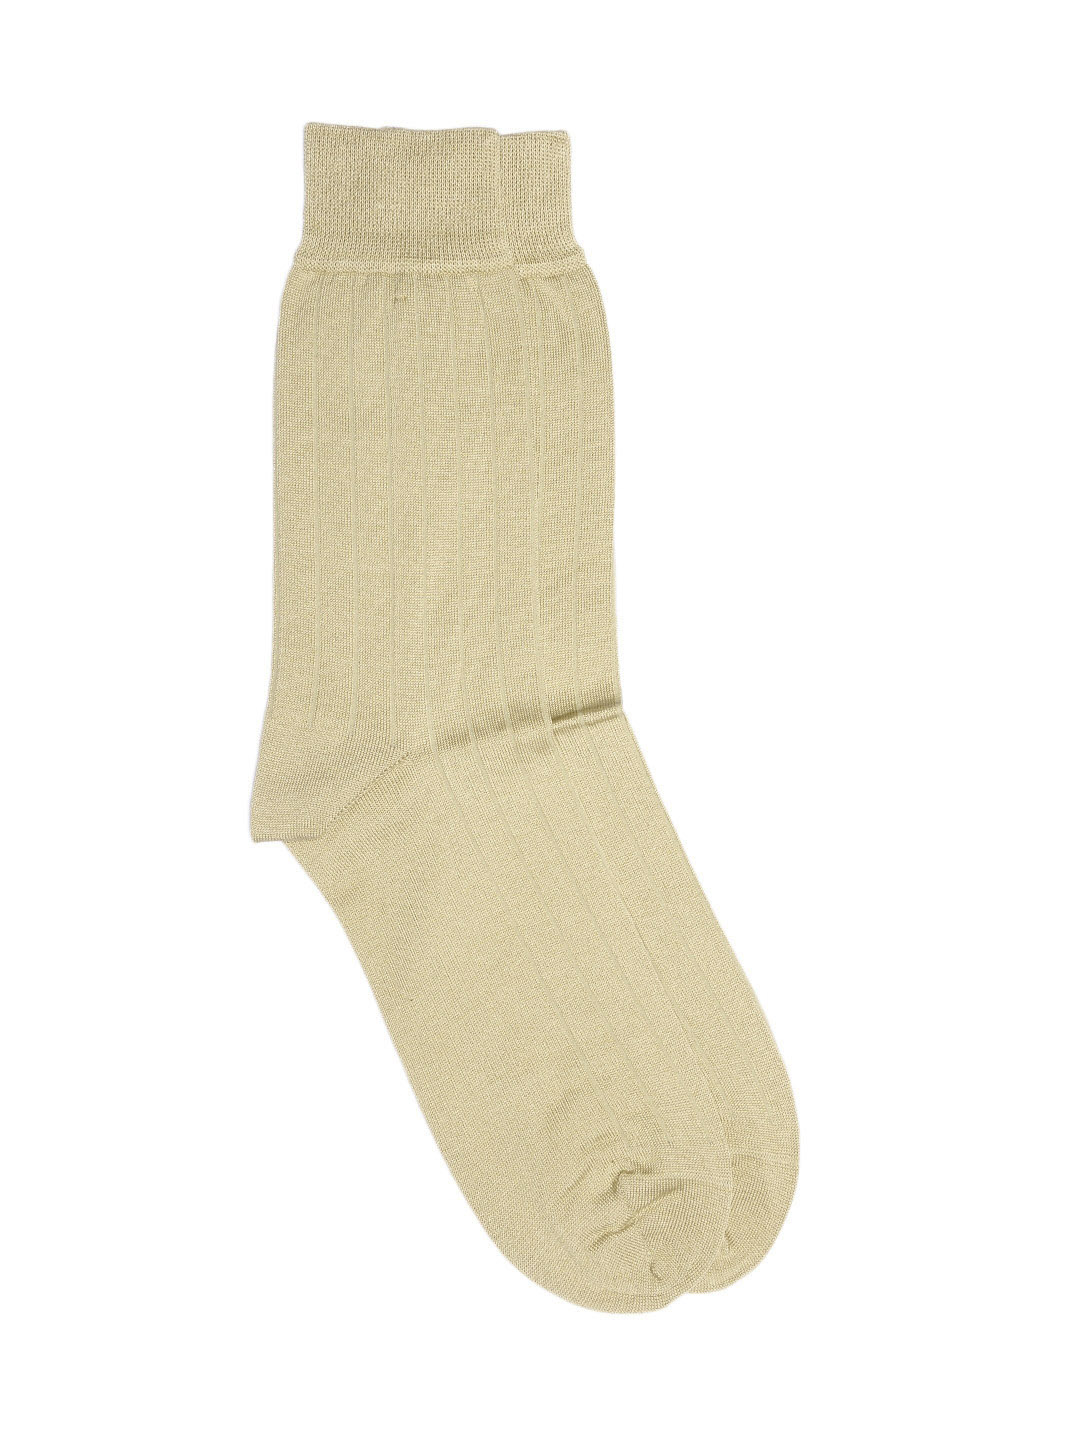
Raymond Men Beige Socks
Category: Accessories / Socks / Socks
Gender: Men
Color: Beige
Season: Summer 2016
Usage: Casual